Lviv during the Middle Ages

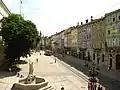
Market Square

In 1259 or 1261, the Mongol general Boroldai forced the destruction of the wooden Lviv castle on Zamkova Hill. According to the version of researchers, the Detinets was located either on the Zamkova Hill or in the place of Znesinnia. In 1270–1280, Lviv became the capital of the Princedom, the city's coat of arms was used as the state symbol. In 1288, the castle withstood the siege of Telebuga Khan. Archaeologists discovered the remains of a round tower, a stone wall and an earthen rampart.